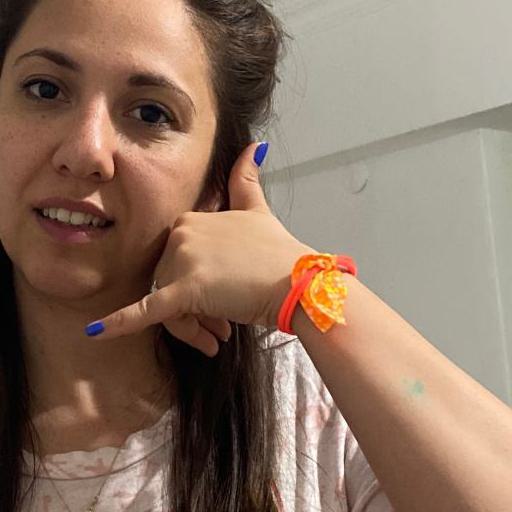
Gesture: call